Palace of the Dux Ripae

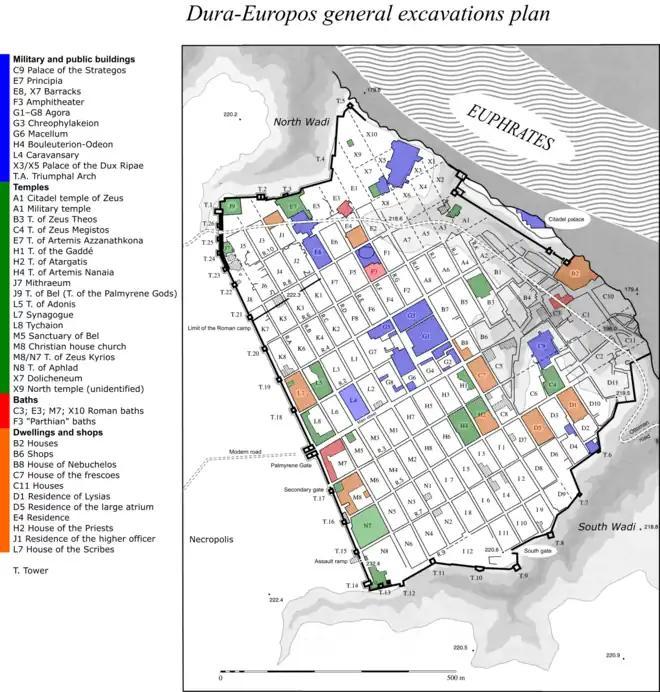
Dura-Europos general excavations plan, Palace of the Dux Ripae is marked as X3/X5

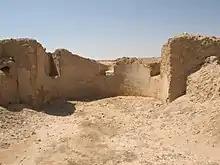
Apse in the Palace

The Palace of the Dux Ripae was the largest and most important building in Dura-Europos during the period of Roman rule. According to the inscriptions, the Palace was erected under Elagabalus (AD 218–222) and it seems to have survived until the Sassanid conquest of Dura-Europos in AD 256.